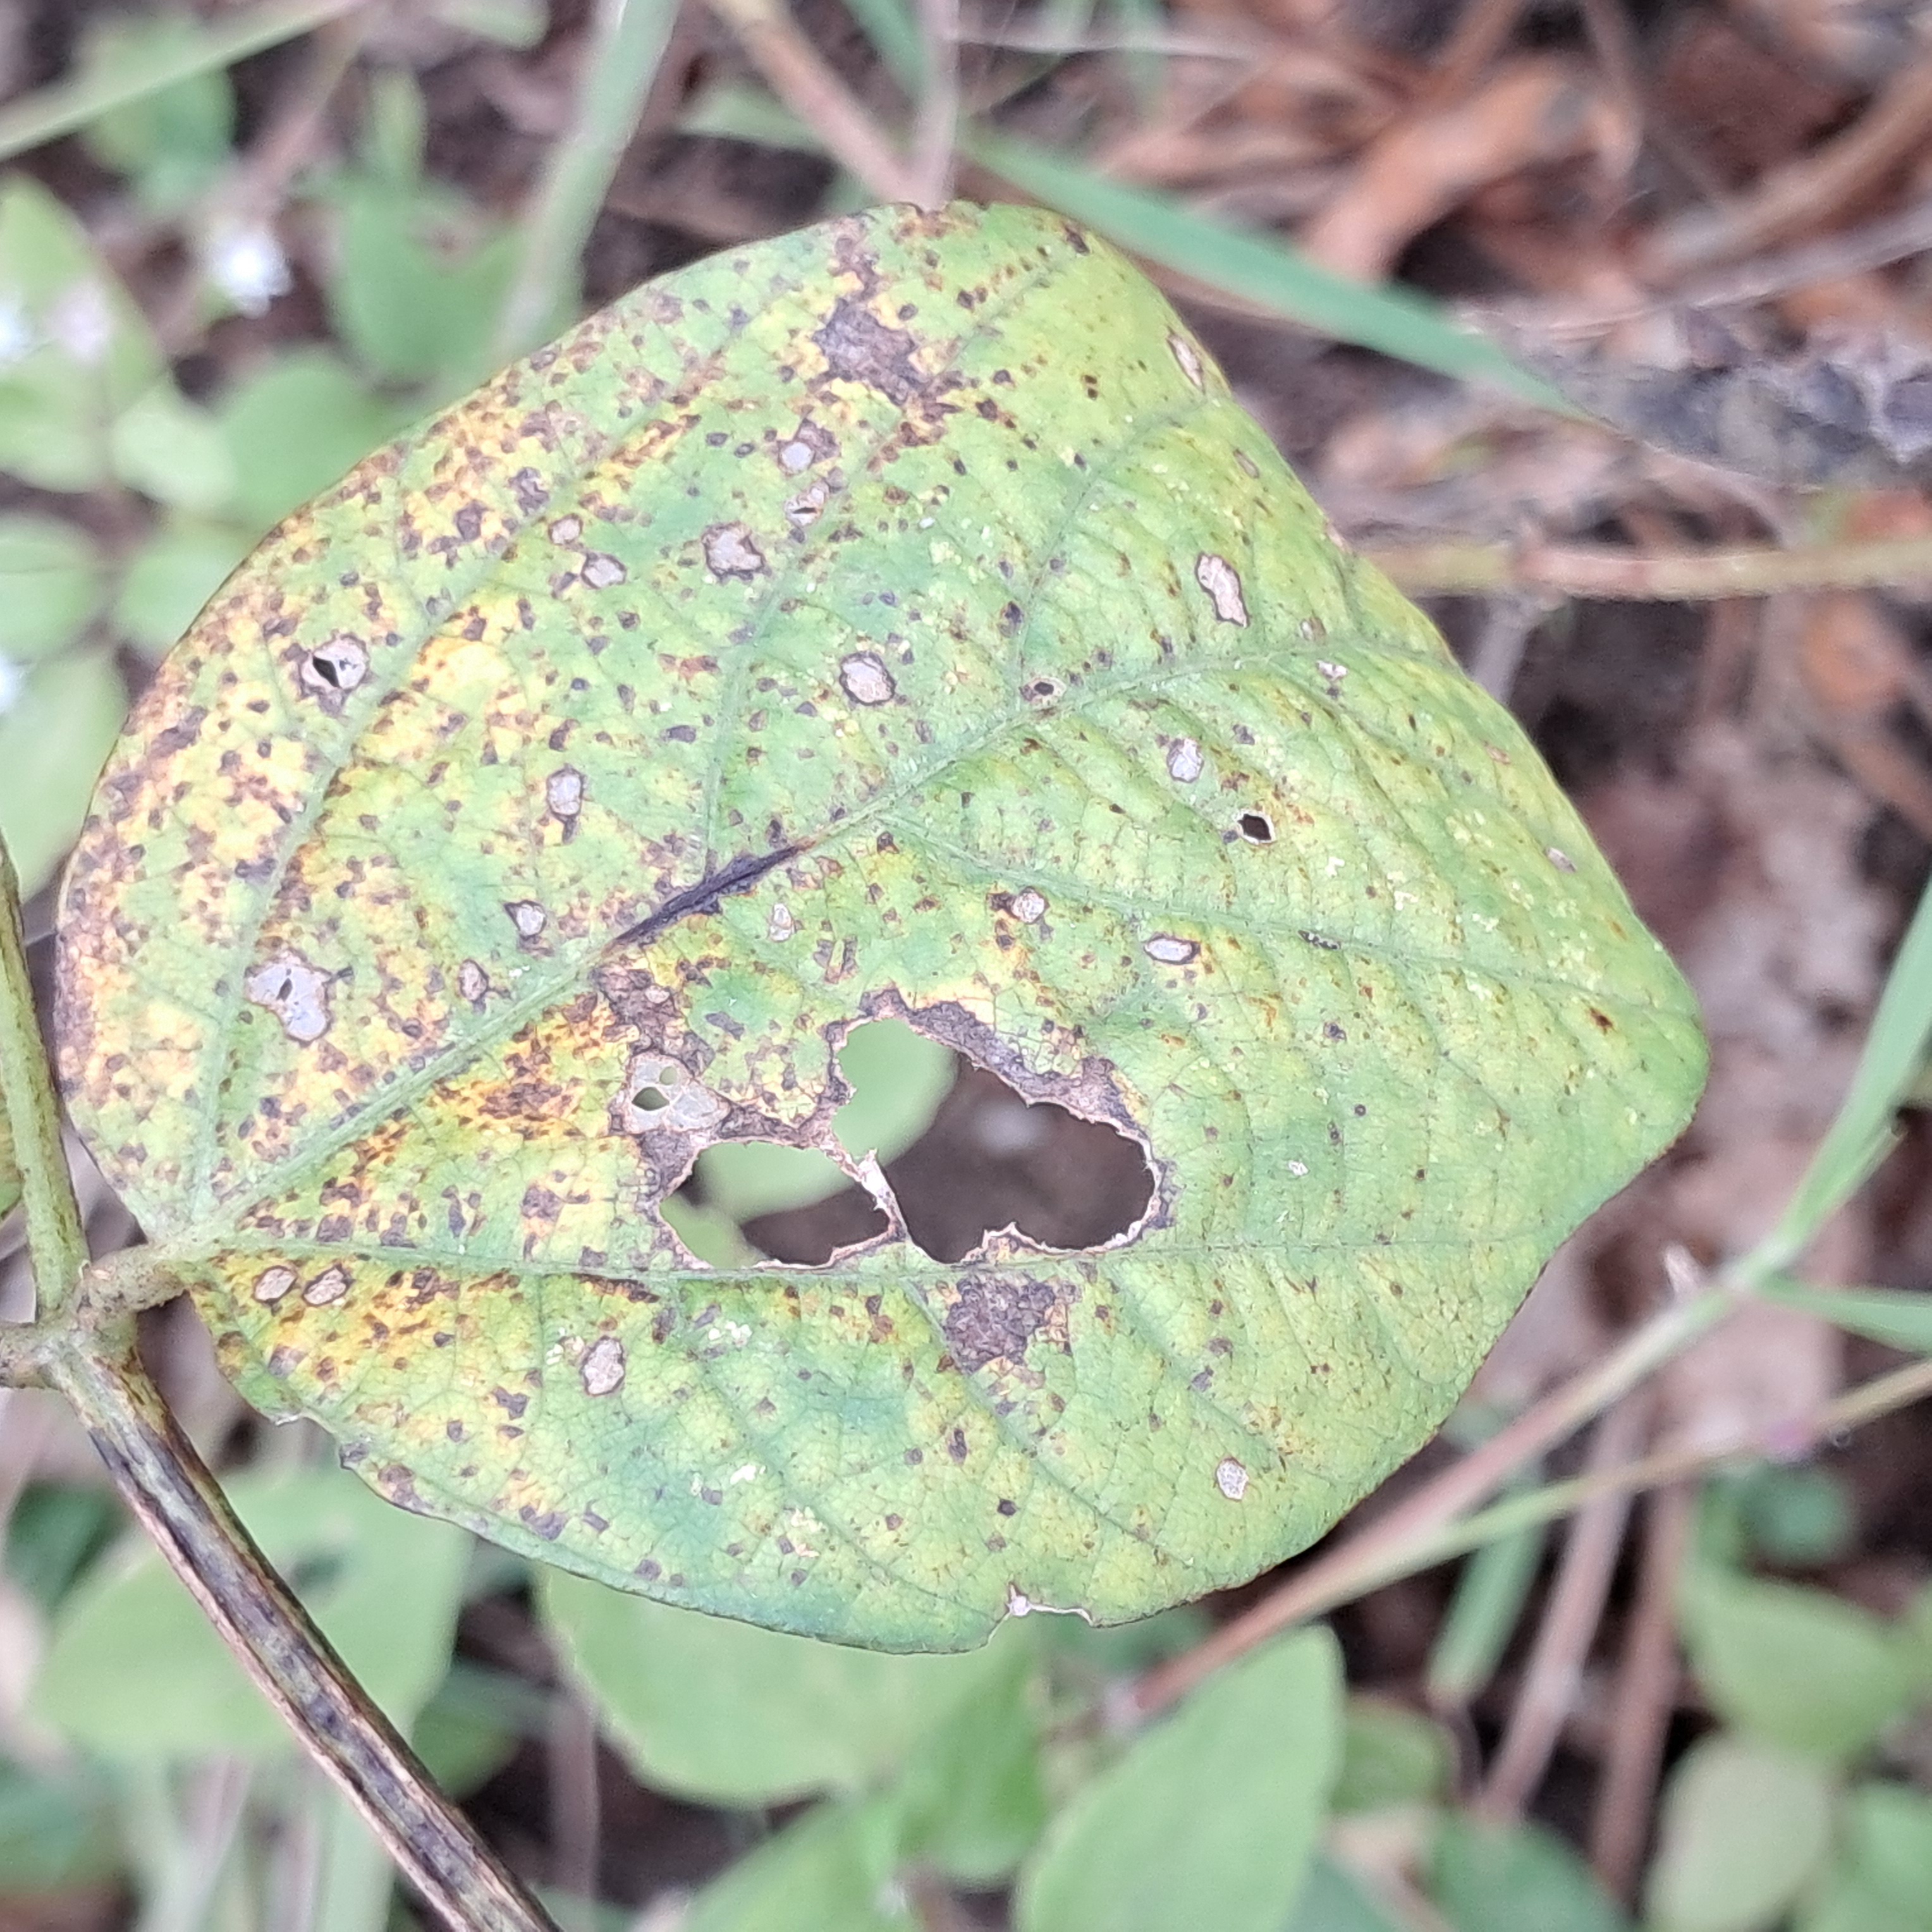
Label: Rust